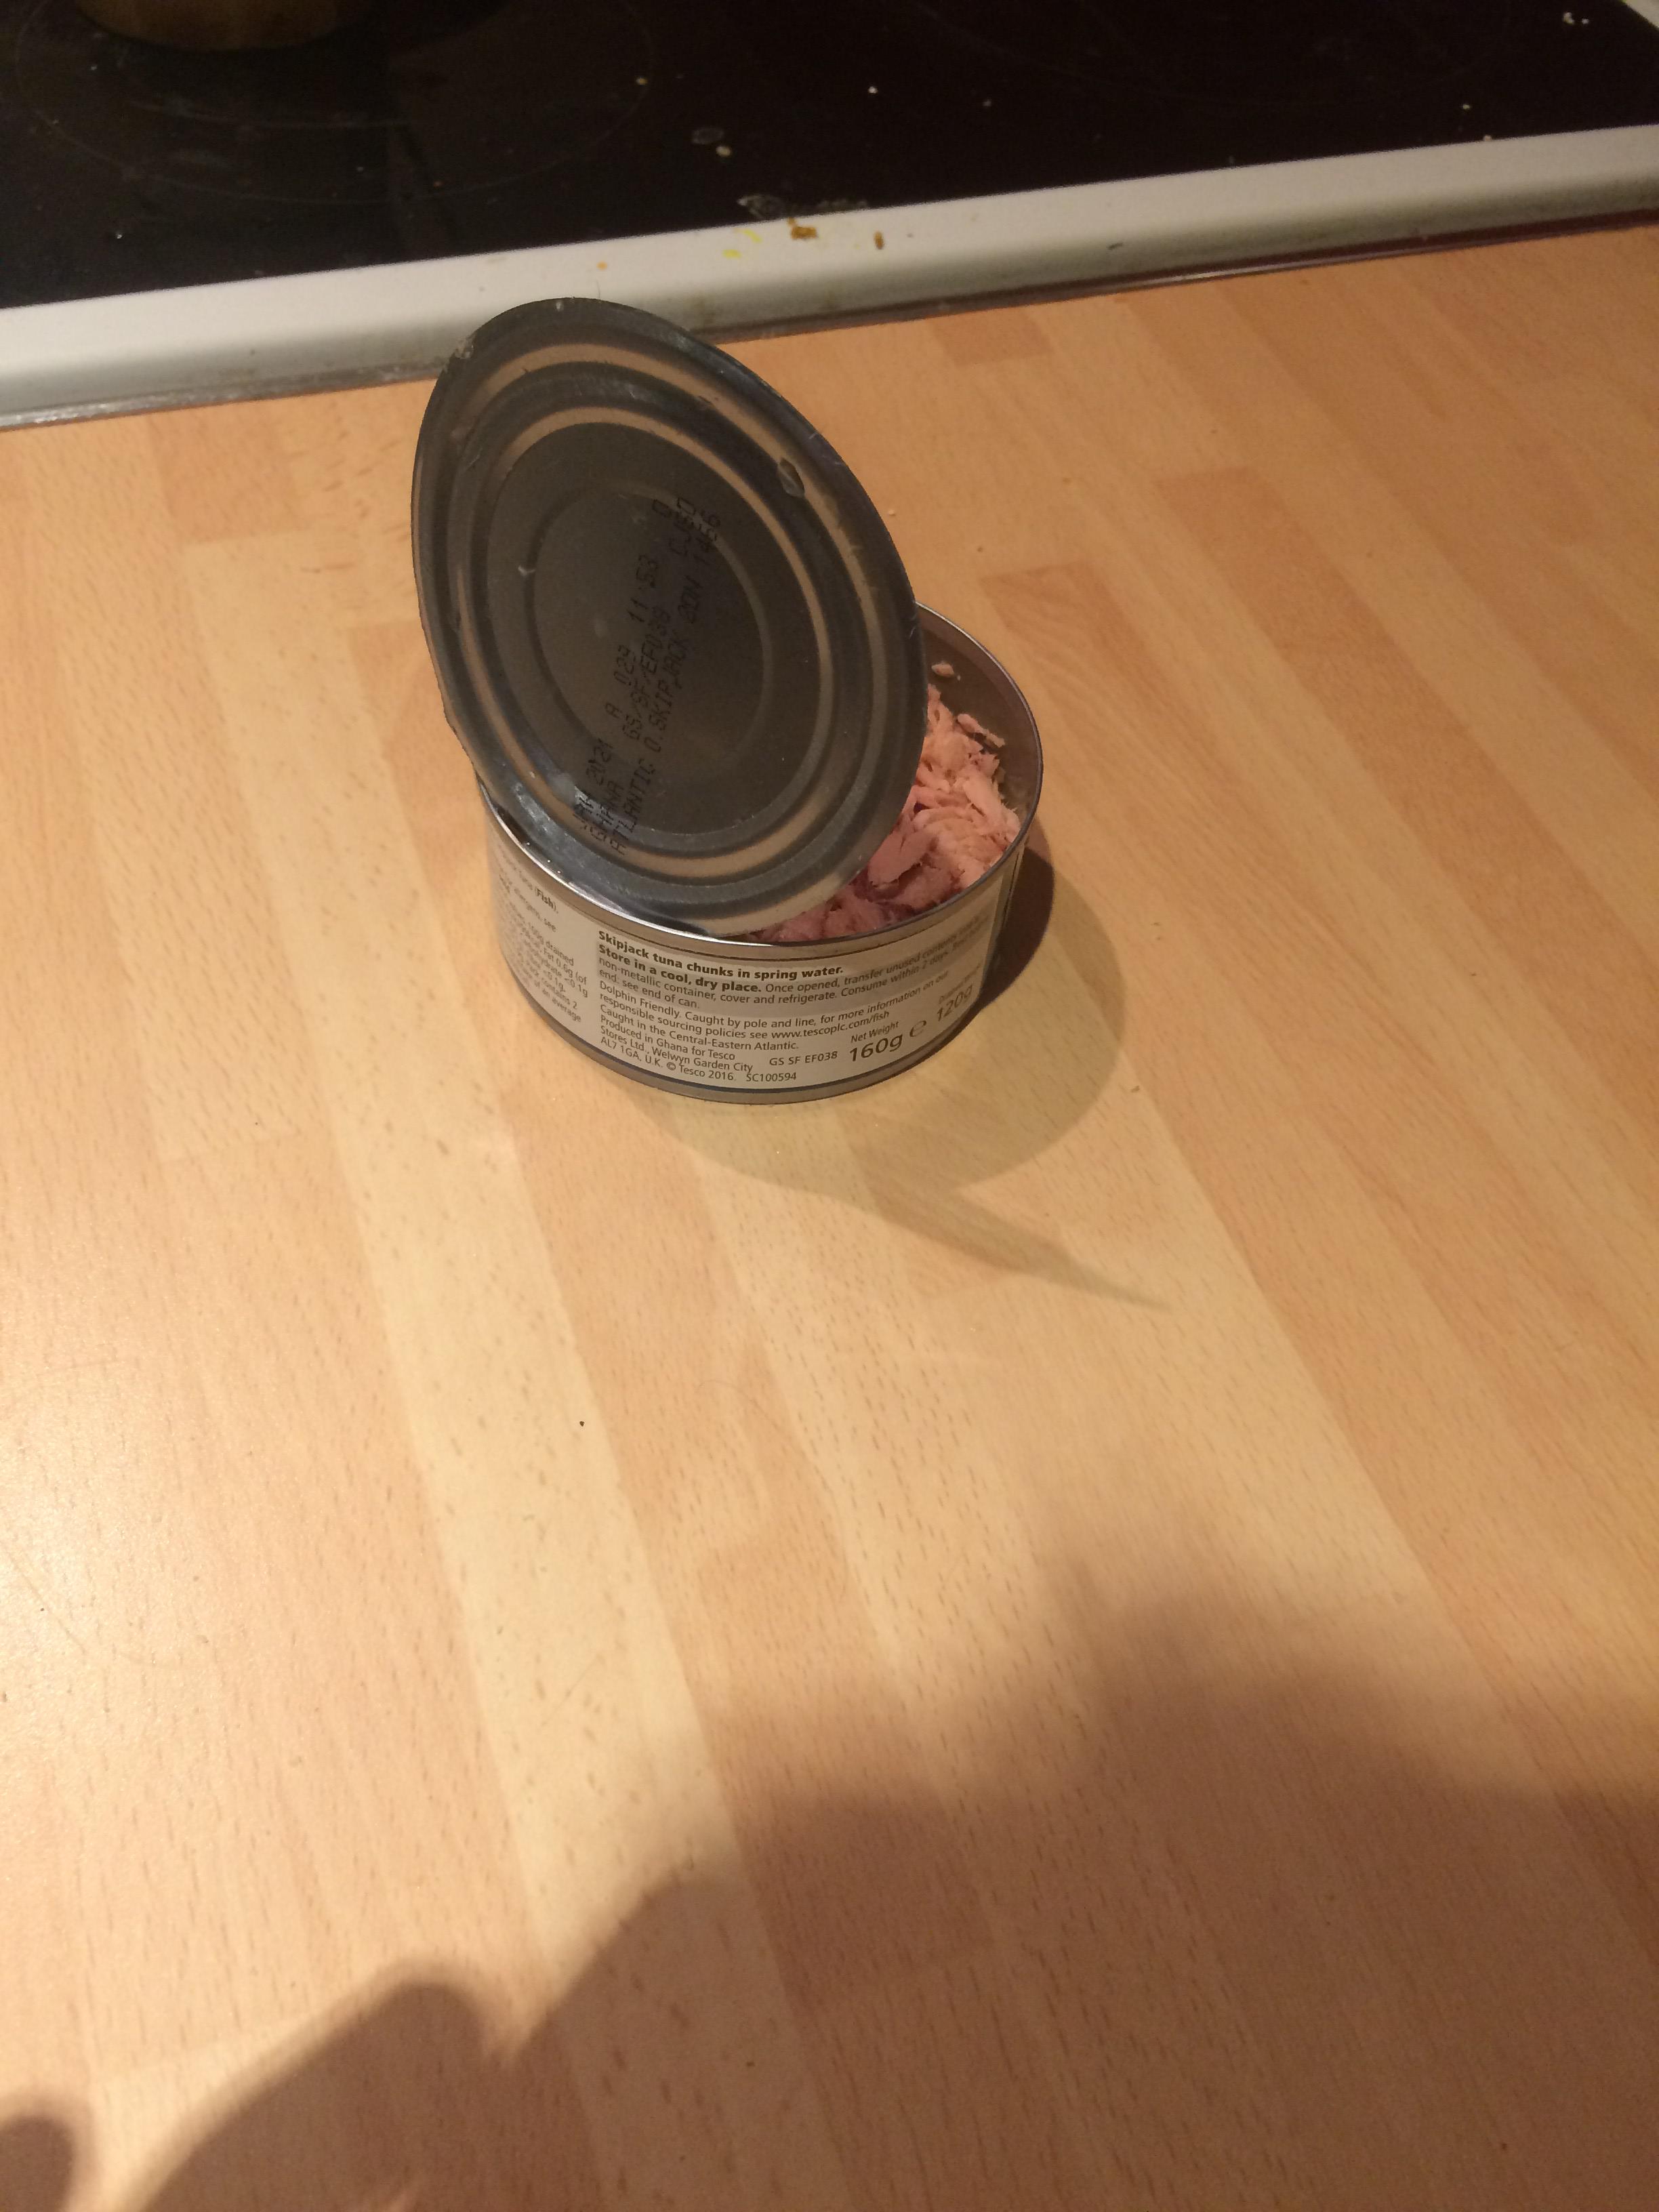
Object: Food Can (Can)

Object: Food waste (Food waste)